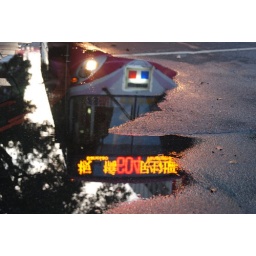
bus in the water